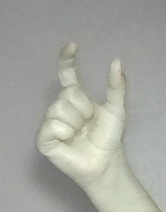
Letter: nun